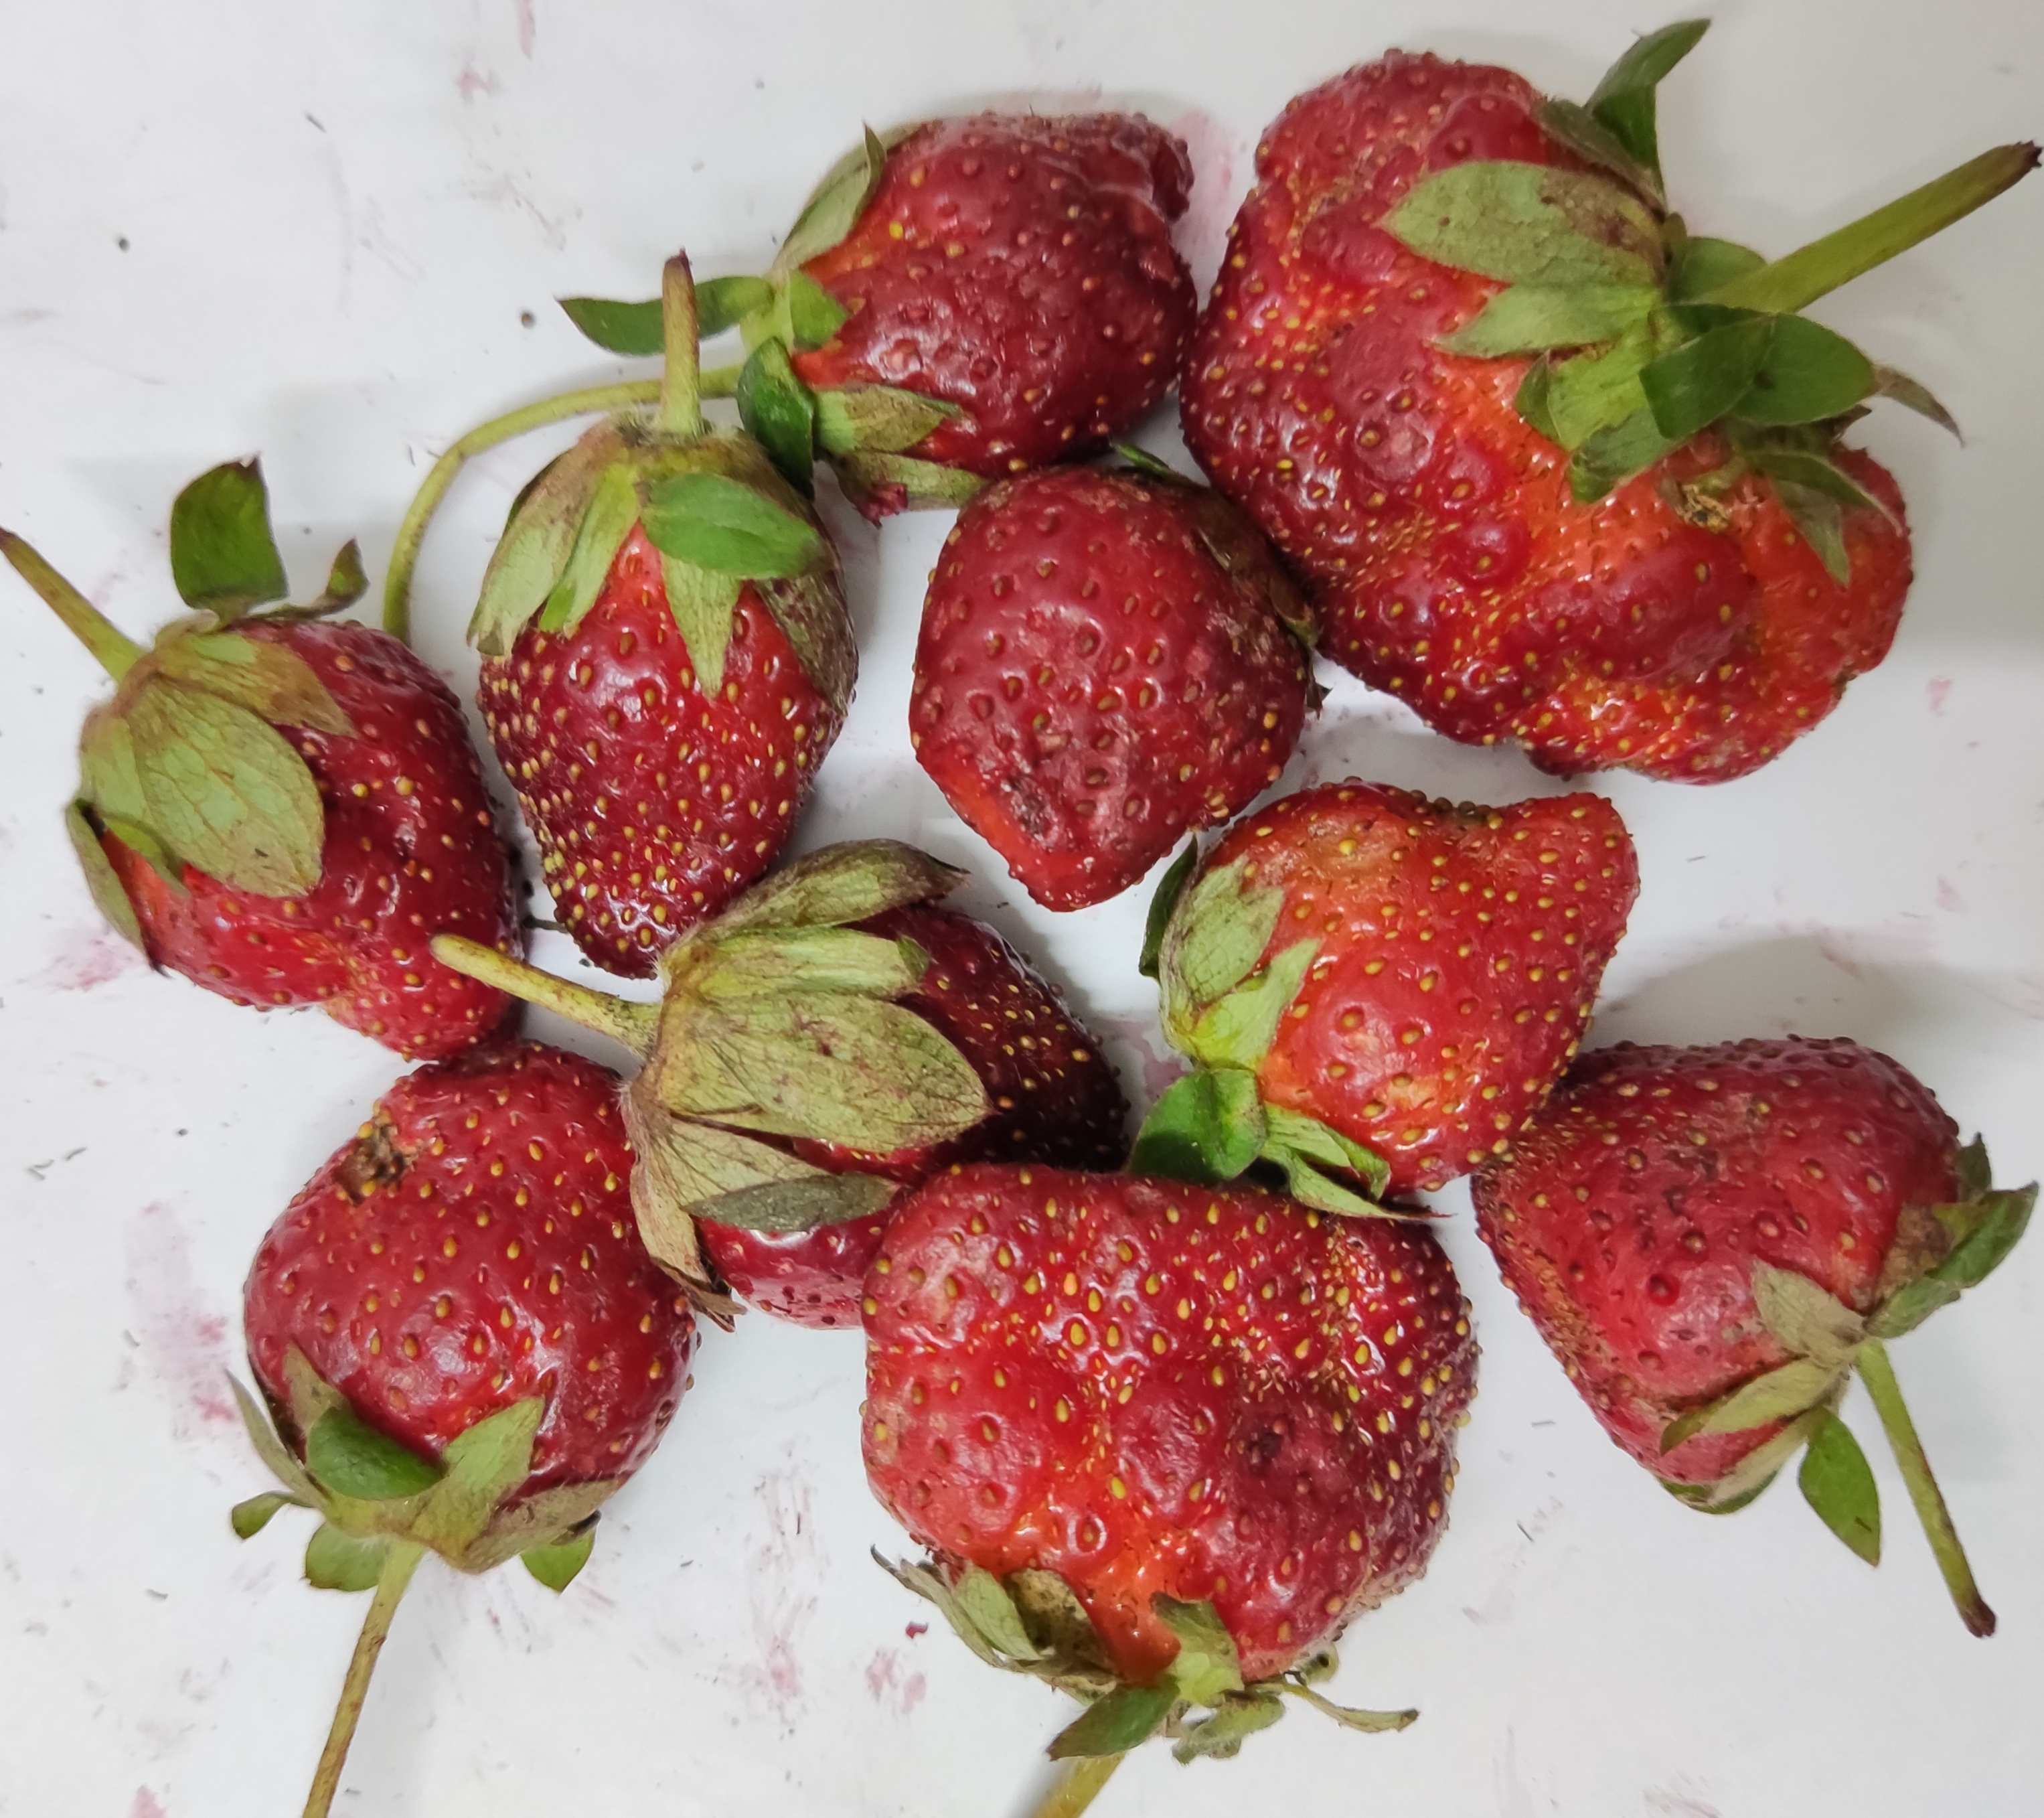
Fruit: strawberry
Condition: fresh